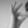
ASL letter: F